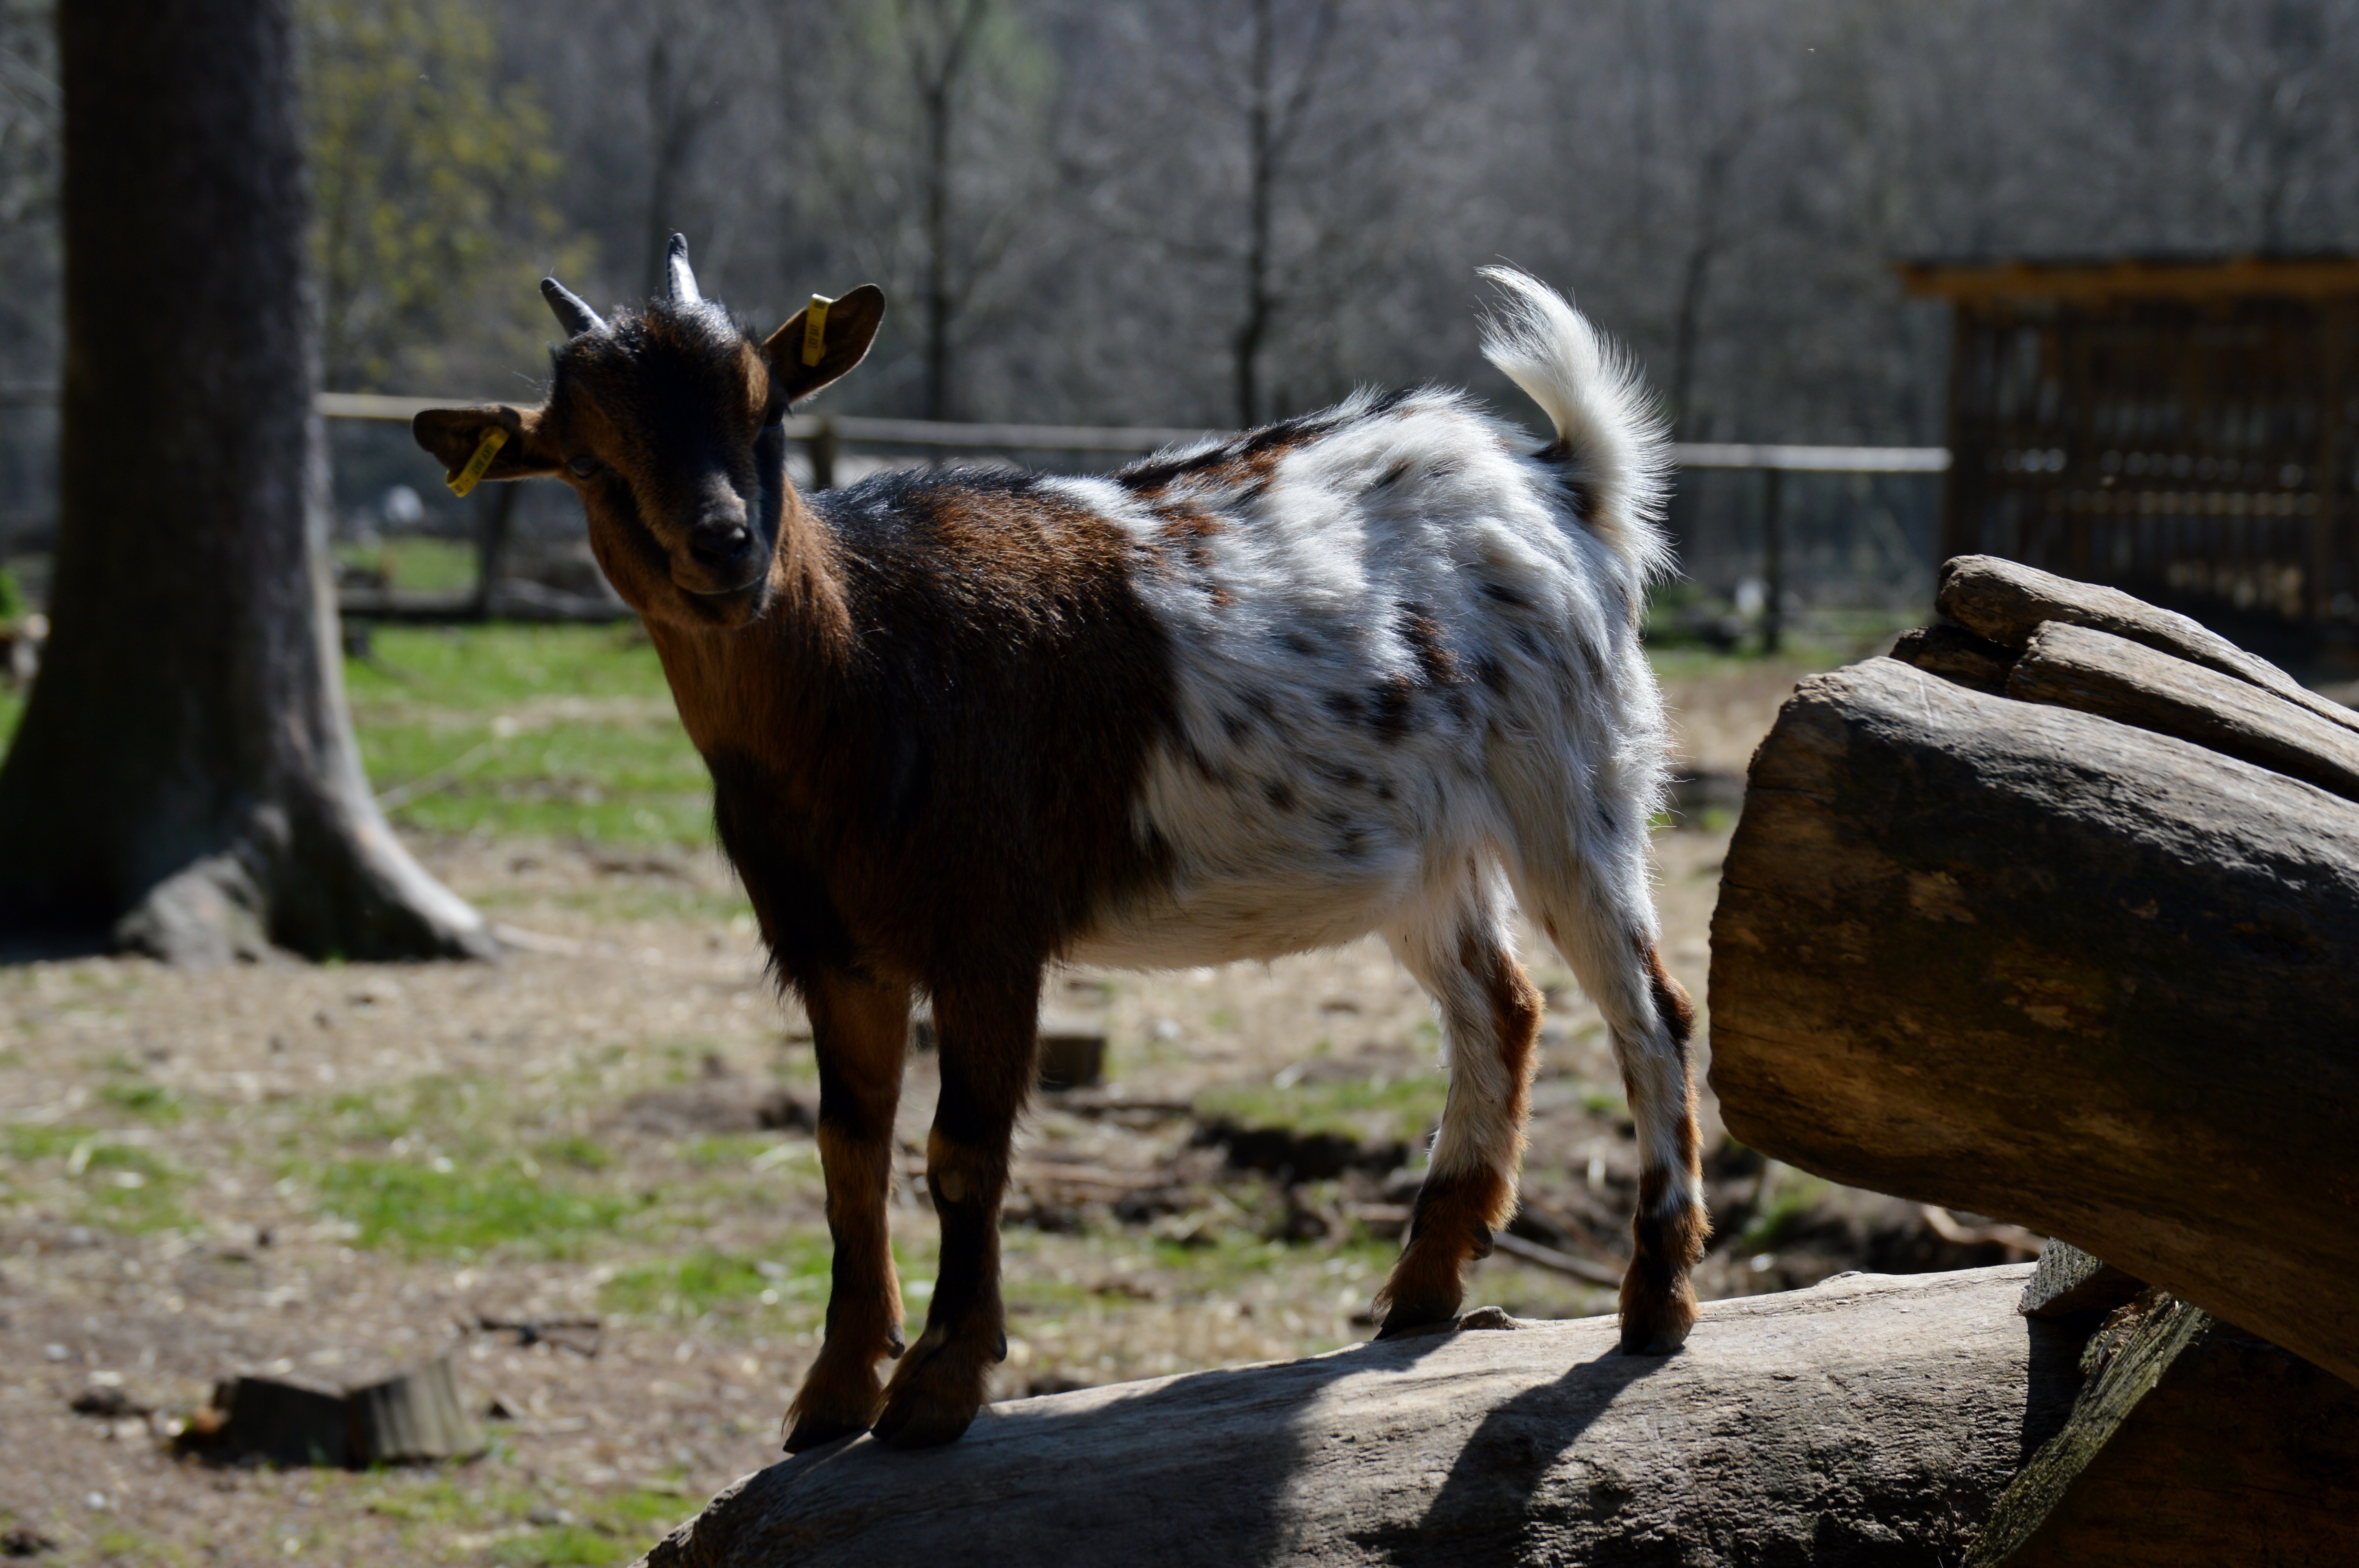
nature, animal, cute, wildlife, goat, zoo, horn, mammal, fauna, goats, vertebrate, animal world, wildlife photography